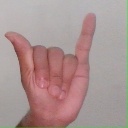
अक्षर: य